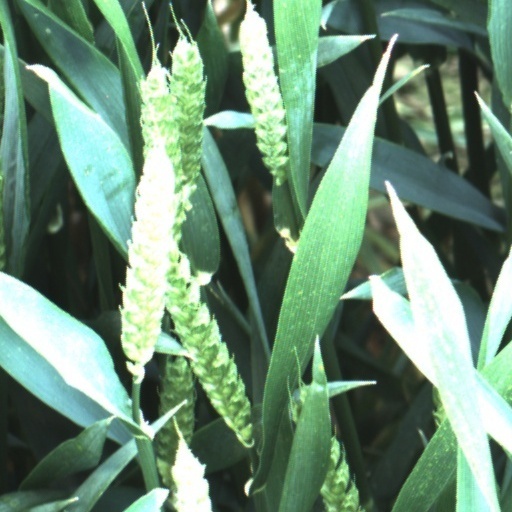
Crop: wheat